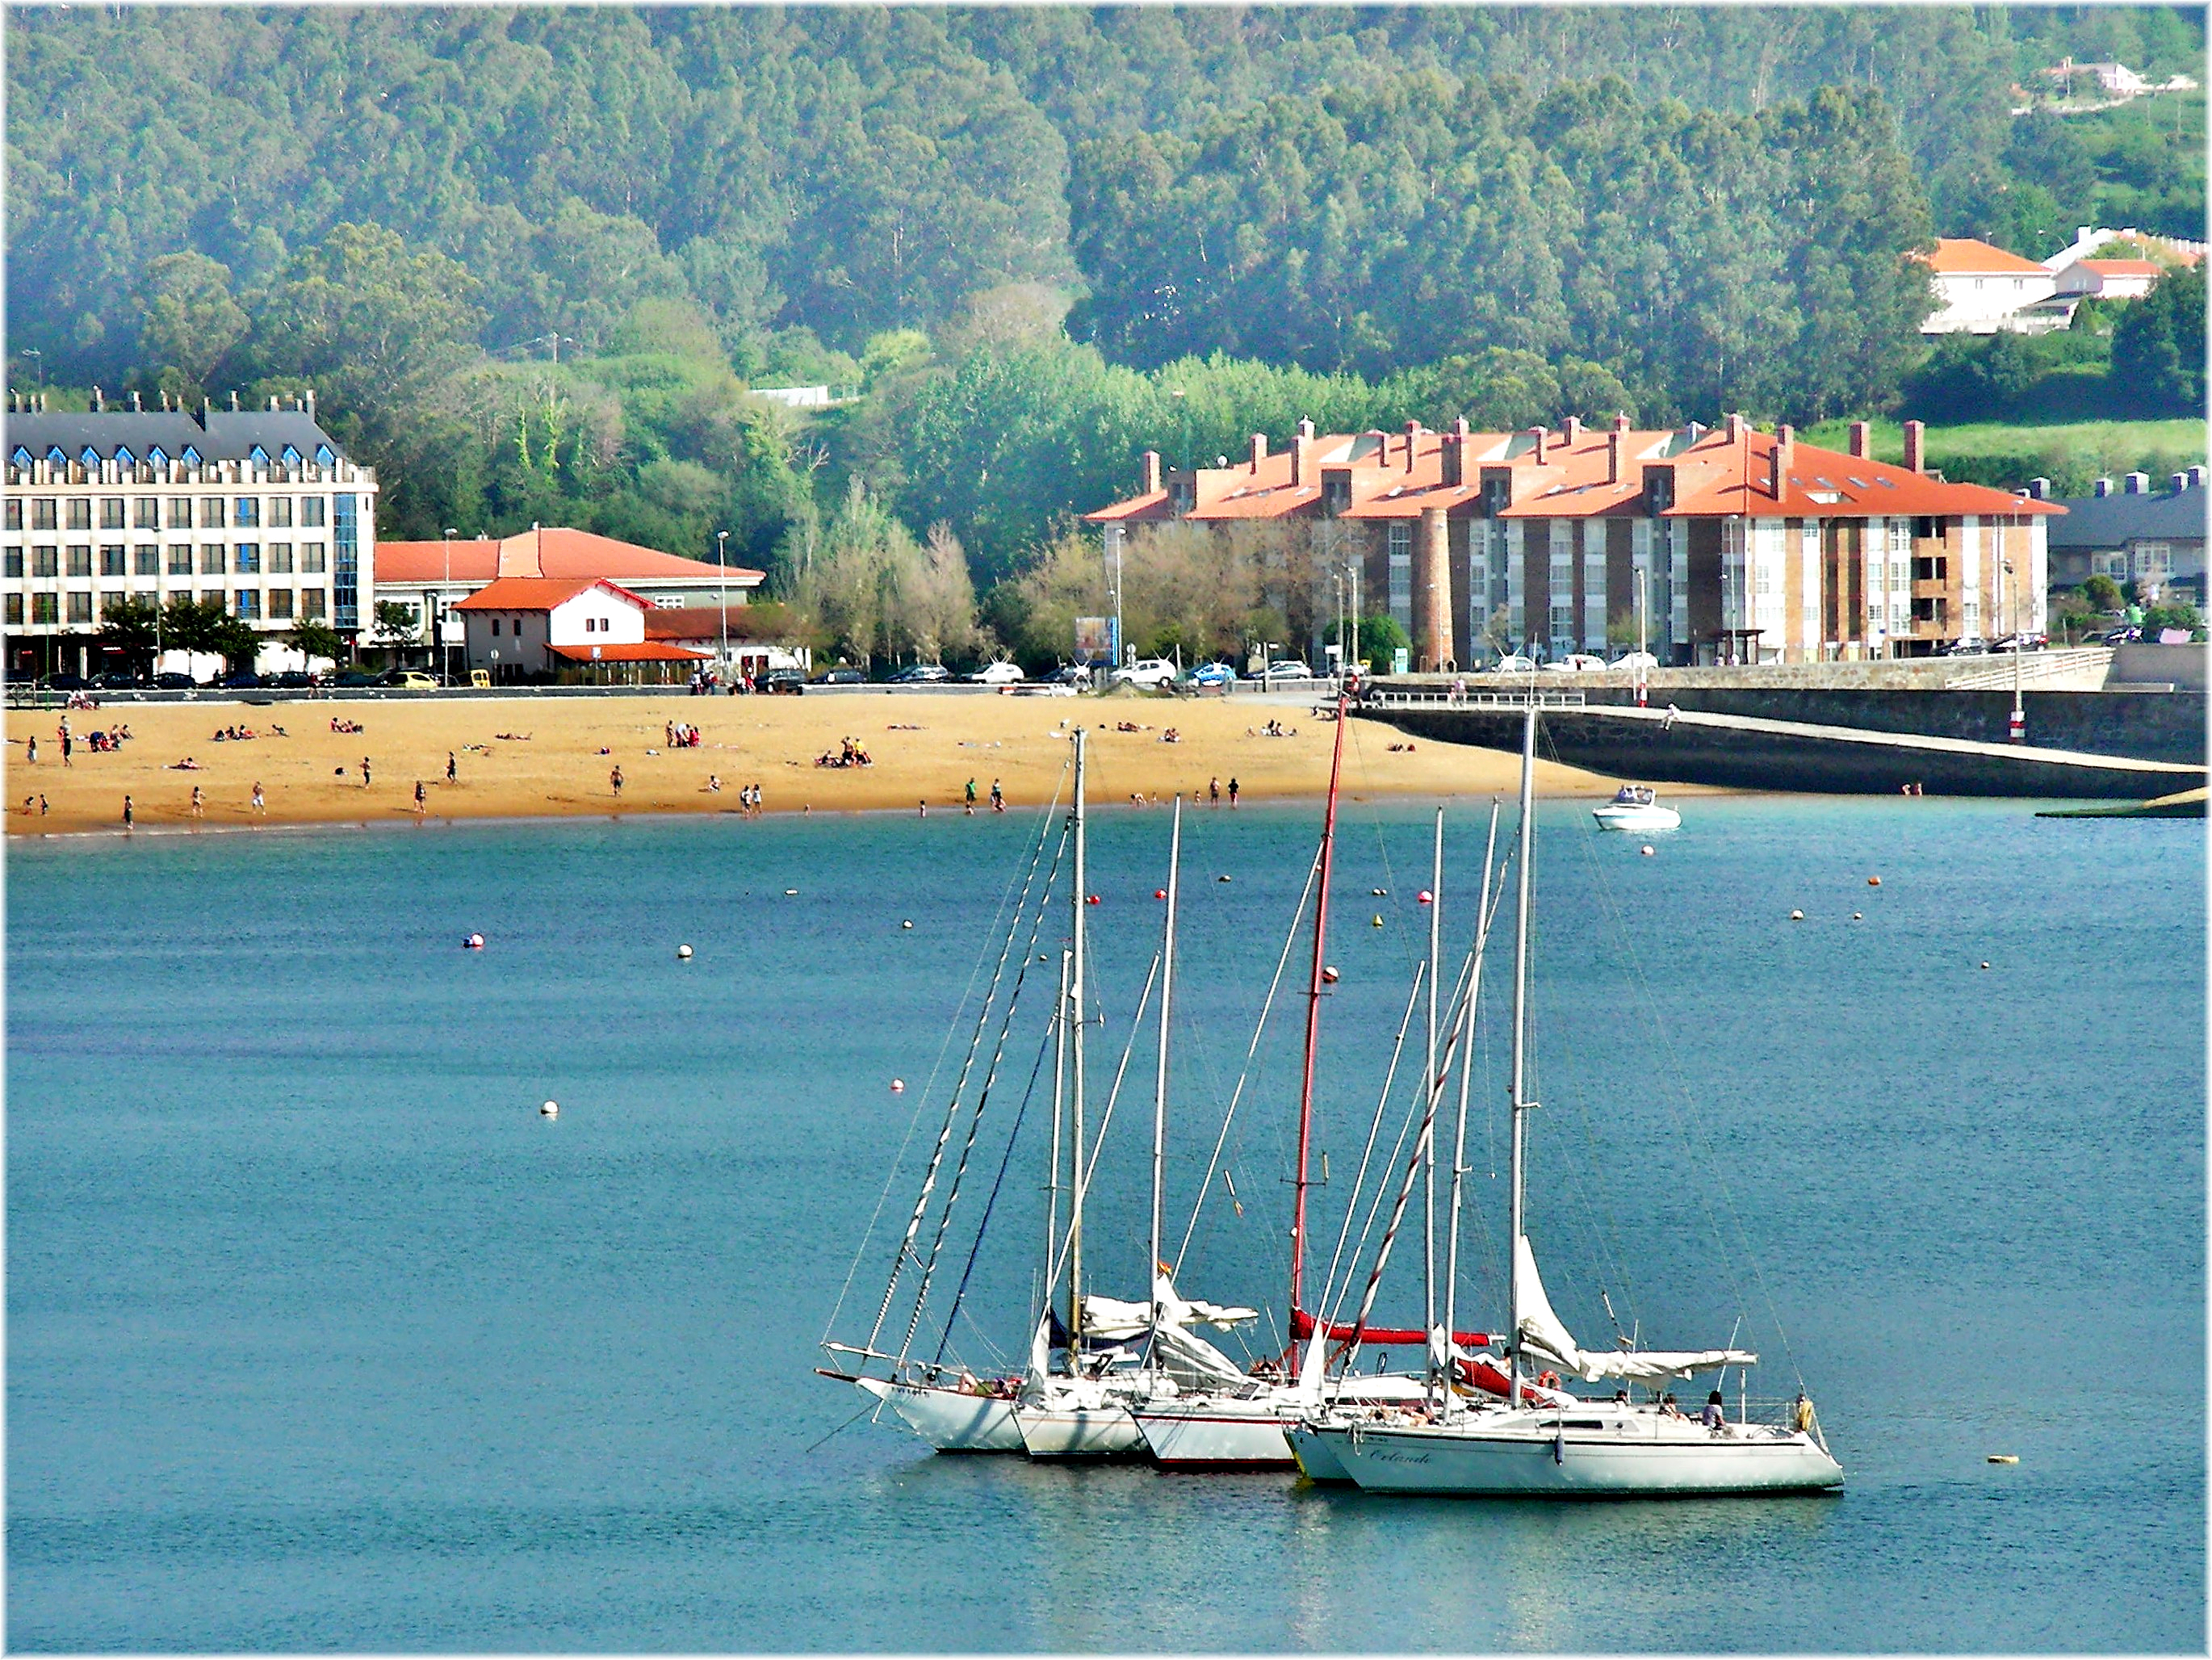
sea, coast, dock, boat, ship, vacation, vehicle, bay, harbor, marina, watercraft, passenger ship